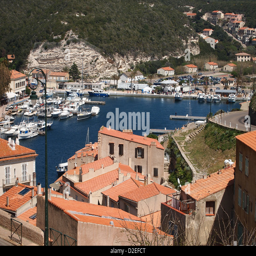
a nice harbor in a city on island